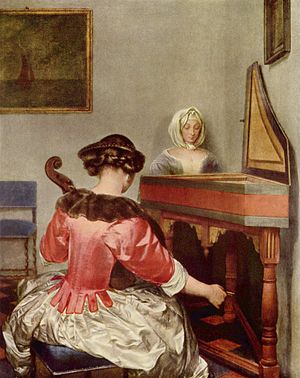
Cembalo / Bygningshistorie / Flandern
Gerard ter Borch (1655). Flamsk cembalo som Ruckers byggede det
Et cembalo er et musikinstrument, som spilles vha. et klaviatur som sætter strenge i bevægelse ved at knipse dem.